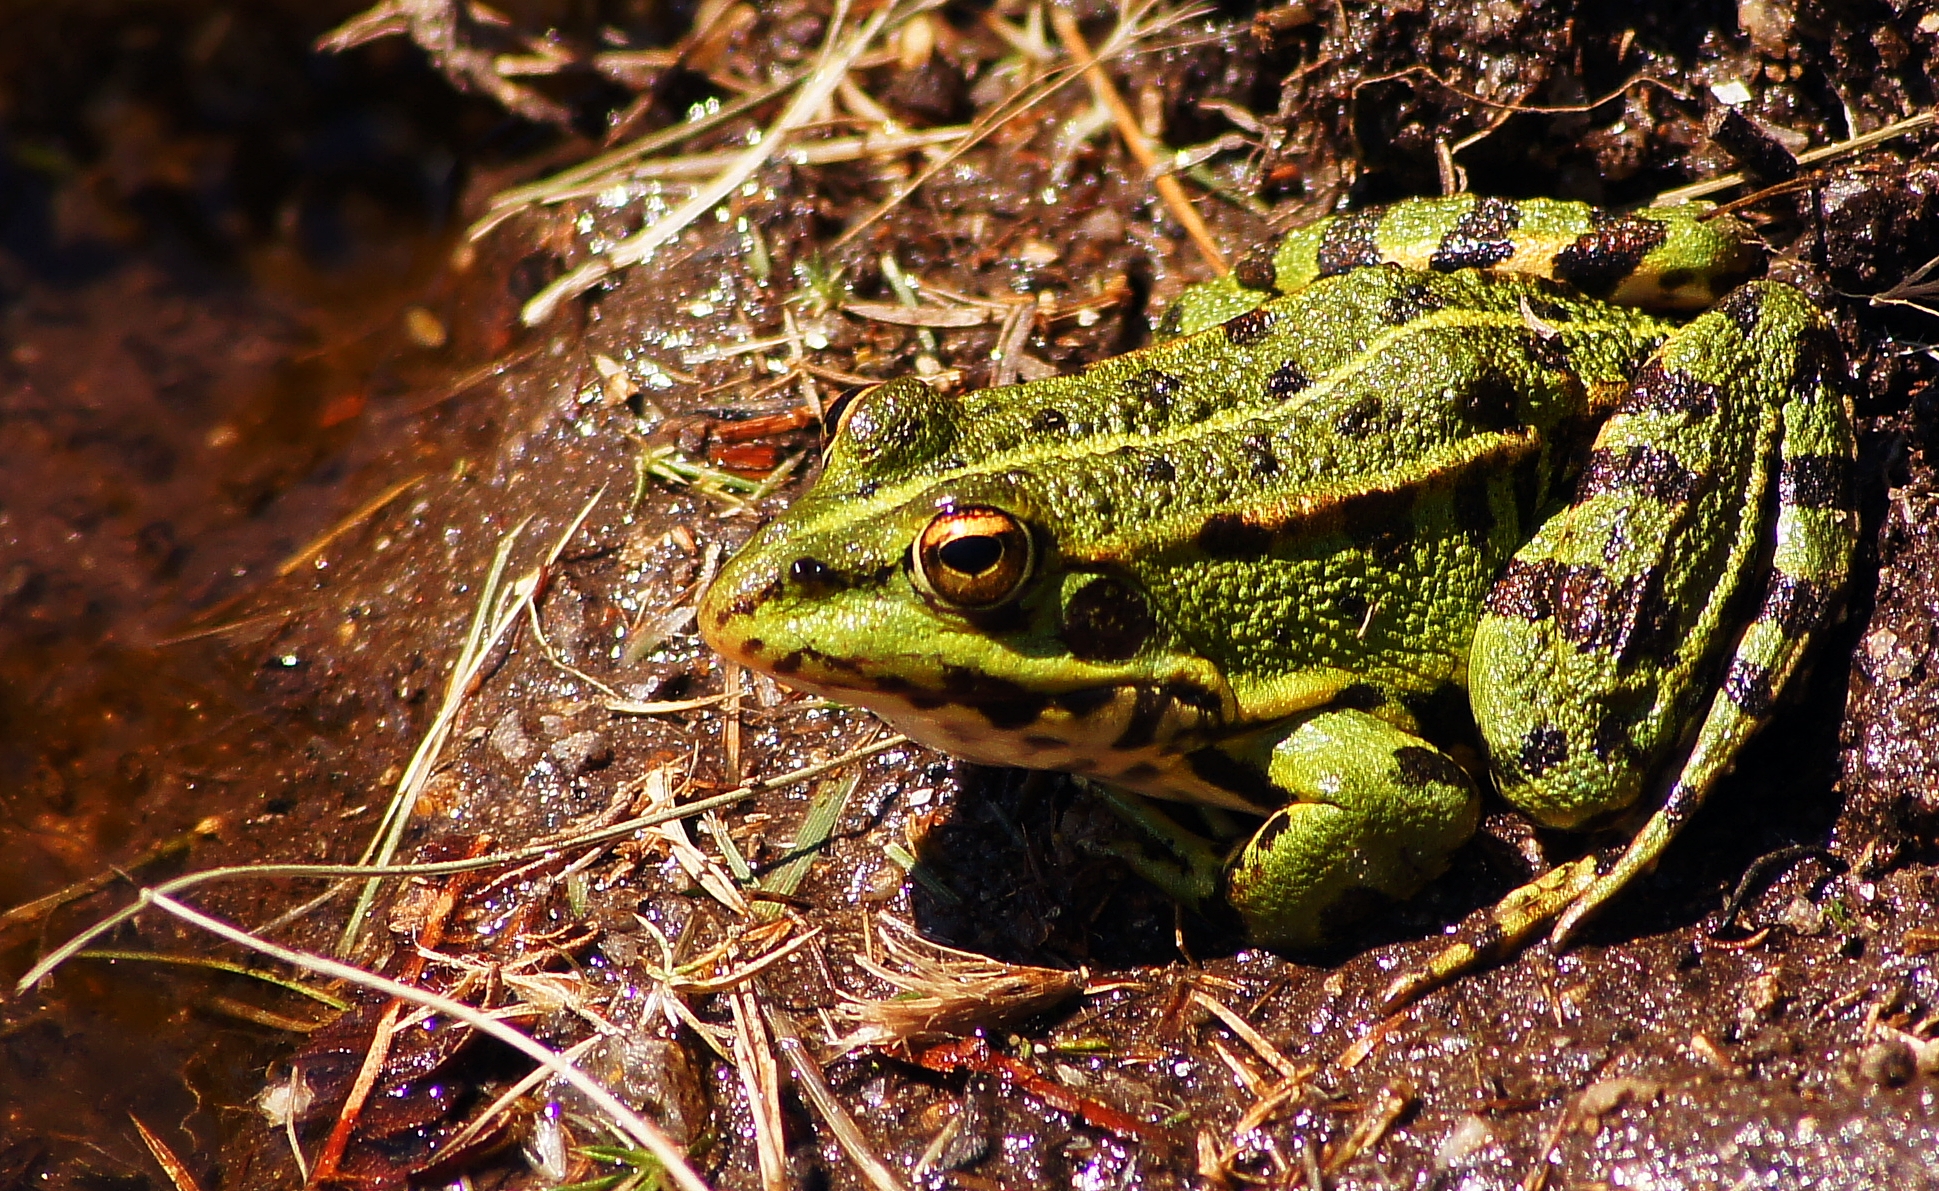
nature, wildlife, macro, frog, toad, amphibian, fauna, animals, vertebrate, naturaleza, ggl1, animales, sonya55, ranidae